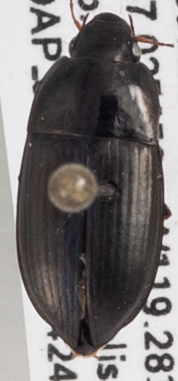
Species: Amara conflata
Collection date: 2019-04-24
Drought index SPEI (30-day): -0.27
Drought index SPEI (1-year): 0.17
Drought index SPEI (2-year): -0.32